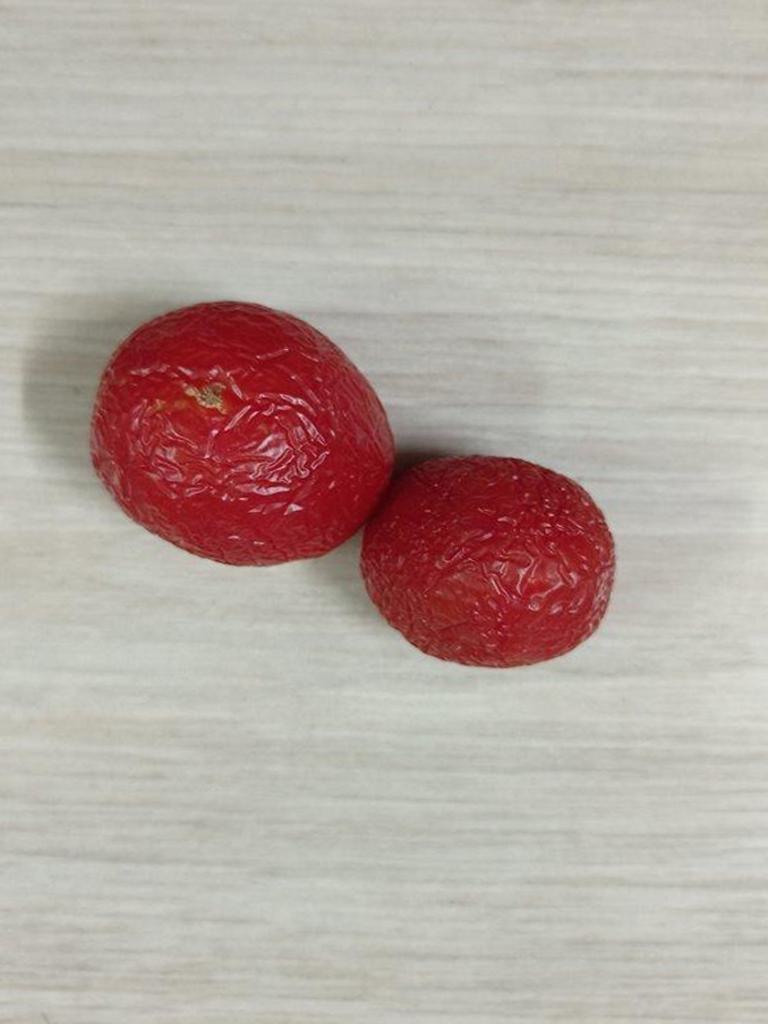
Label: Rotten